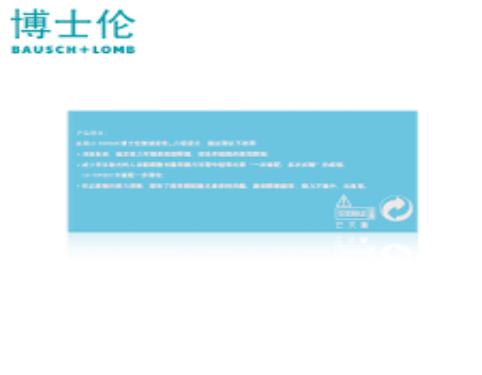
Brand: bauschlomb-1
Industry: Medical